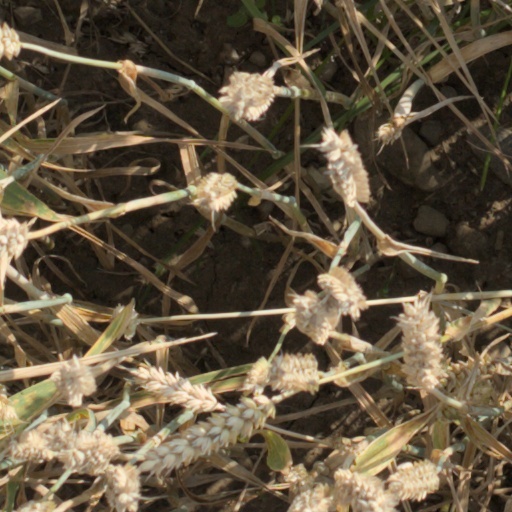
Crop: wheat